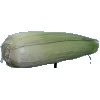
Label: images